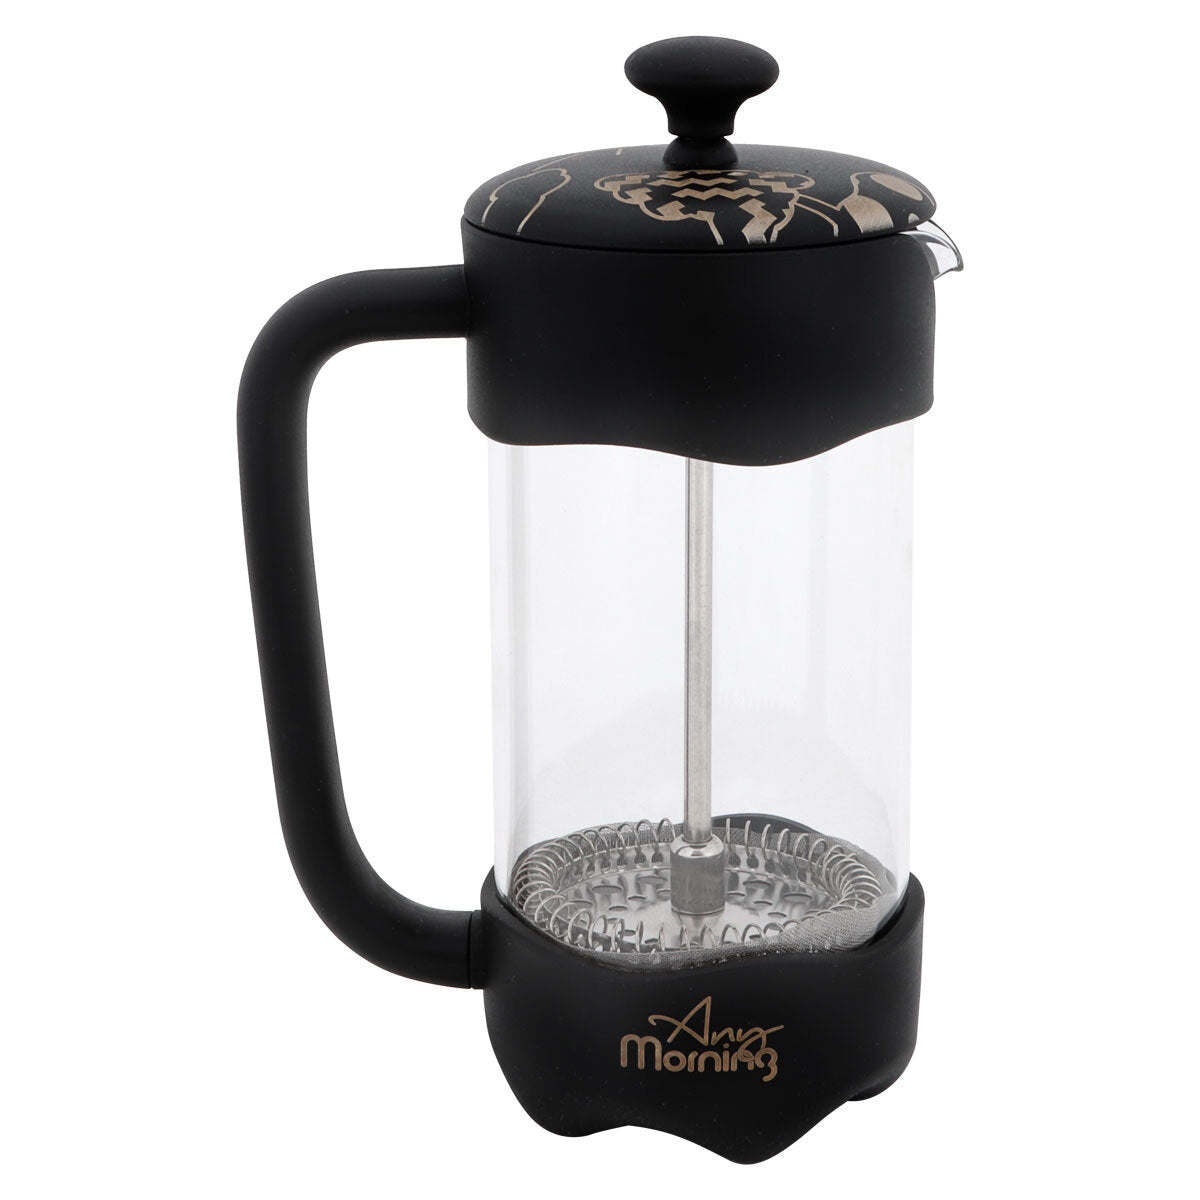
Any Morning FY92 French Press Coffee and Tea Maker 350 ml
Details: HIGH QUALITY FRENCH PRESS: Any Morning coffee maker features a frame made of durable plastic that protects the glass beaker from cracks and scratches, as well as protecting surfaces from heat damage.The plunger and the filters are made of stainless steel to add strength while in use. _x000D__x000D_ CAPACITY: Volume: 11 oz 350 ml _x000D__x000D_ 3-LAYER FILTERING: Advanced filter system separates the ground coffee beans from the water smoothly. It makes sure that water goes through but no ground coffee. Moreover, preserves the rich taste and robust aroma while maintaining the natural oils of the ground coffee. _x000D__x000D_ BOROSILICATE GLASS: French press coffee maker features a durable and strong borosilicate beaker. You have precise control over the strength of the coffee because it allows you to observe the brewing process and stop it when it's exactly right. _x000D__x000D_ EASY TO CLEAN: To preserve the longevity of the french press, handwashing is recommended. _x000D_
Brand: Sanal Magaza
Category: Home & Garden > Kitchen & Dining > Kitchen Appliances > Coffee Makers & Espresso Machines > French Presses